Ishiwara Station

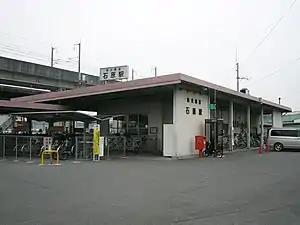
Ishiwara Station, March 2006

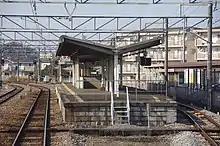
Ishiwara Station viewed from an approaching train from the Kumagaya direction, November 2011

Ishiwara Station is served by the Chichibu Main Line from to , and is located 17.0 km from Hanyū.